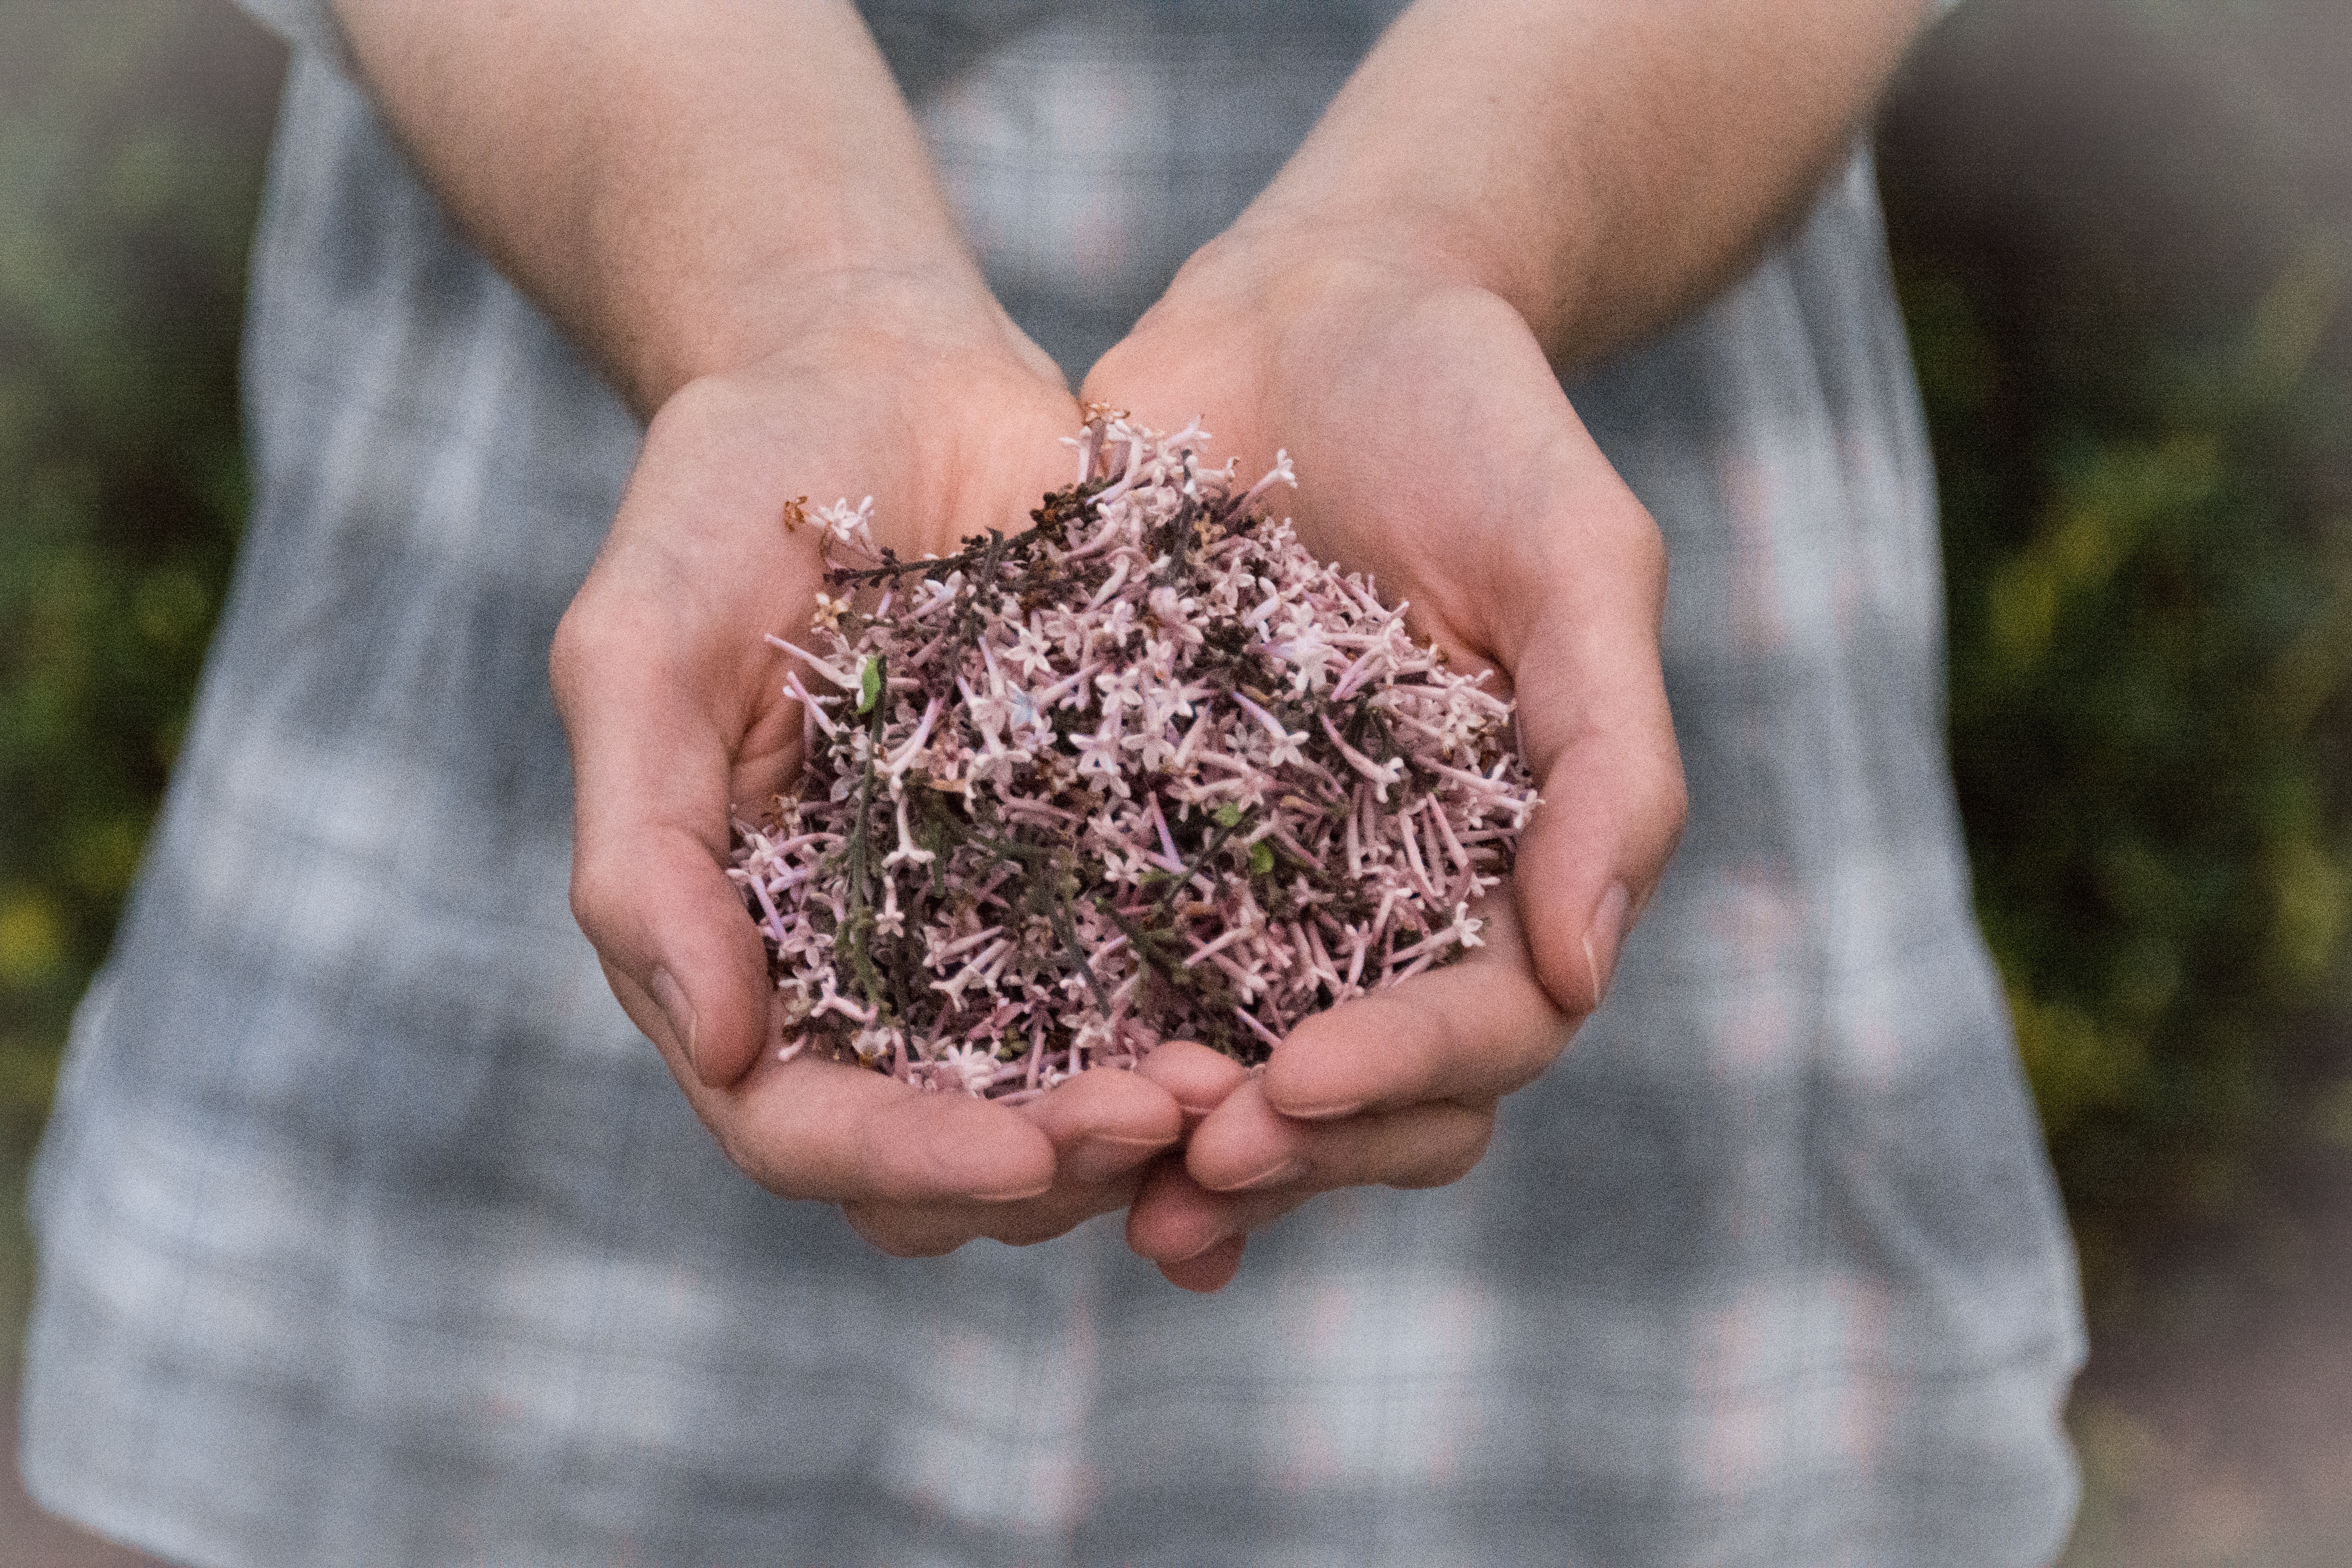
hand, flower, soil, floristry